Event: Nepal Earthquake
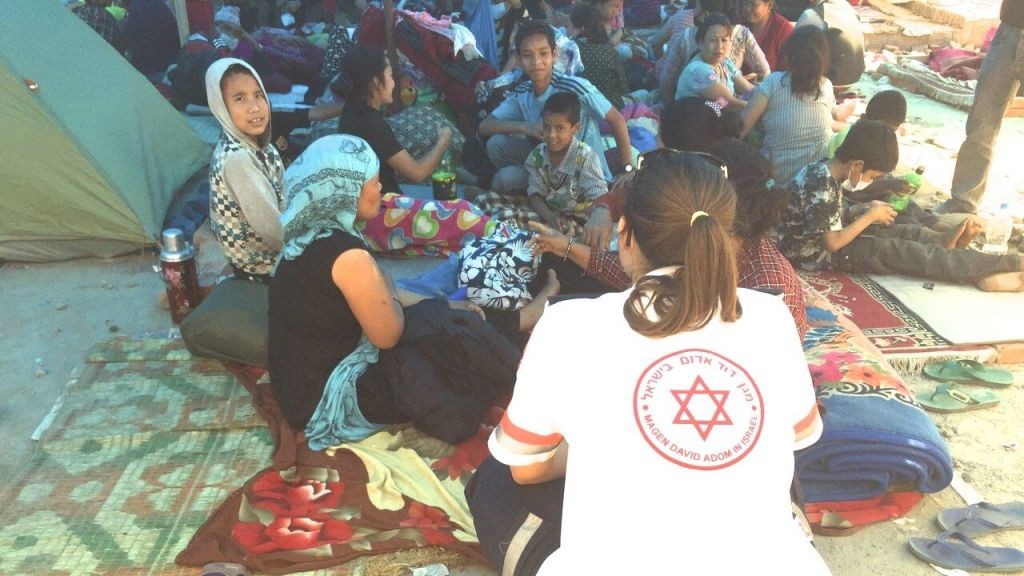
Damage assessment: no_damage